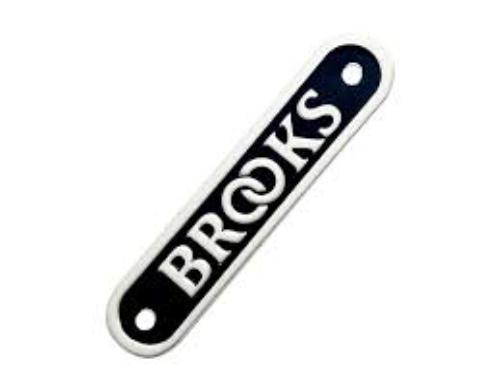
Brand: Brooks Saddle
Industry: Transportation